Tsintaosaurus

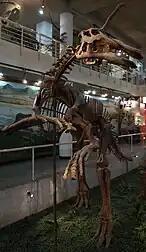
"Tsintaosaurus" mount with outdated crest reconstruction, Paleozoological Museum of China

"Tsintaosaurus" was originally reconstructed with a unicorn-like crest on its skull. The crest, as preserved, consists of an about forty centimetres long process, protruding almost vertically from the top of the rear snout. The structure is hollow and seems to have a forked upper end. Comparable structures with related species are unknown: they possess more lobe-like crests. In 1990, David B. Weishampel and Jack Horner cast doubt on the presence of the crest, suggesting that it was actually a broken nasal bone from the top of the snout distorted upward by a crushing of the fossil. Their study further suggested that, without the distinctive crest to distinguish it, "Tsintaosaurus" was actually a synonym of the similar but crestless hadrosaur "Tanius". However, in 1993 Éric Buffetaut e.a., after a renewed investigation of the bones themselves, concluded that the crest was neither distorted nor an artefact of restoration; besides, a second specimen with an upright crest part had since been discovered, indicating that the crest was indeed real and "Tsintaosaurus" is likely a distinct genus.